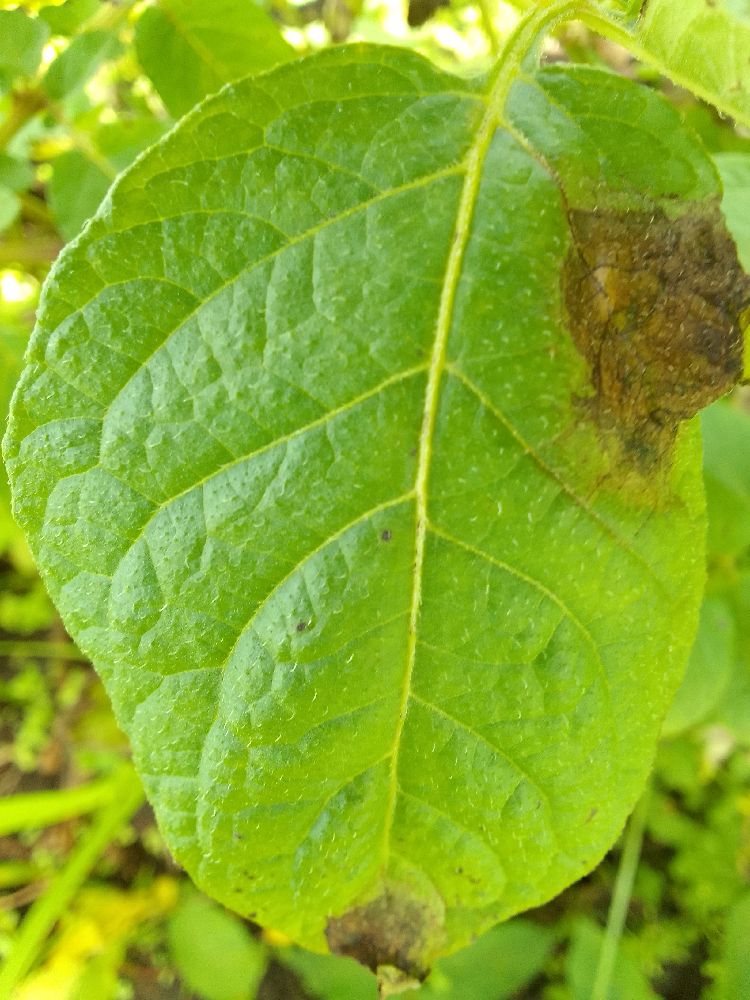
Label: Late blight